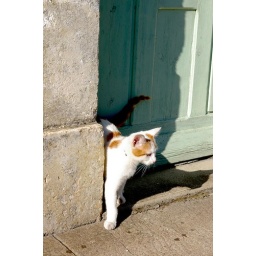
This kitty was walking in the street along the river and dock.